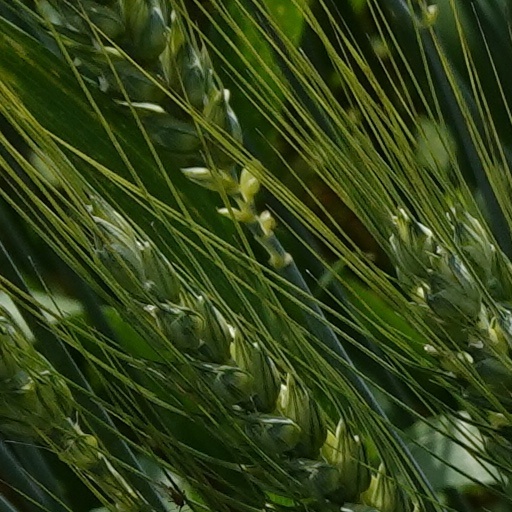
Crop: wheat